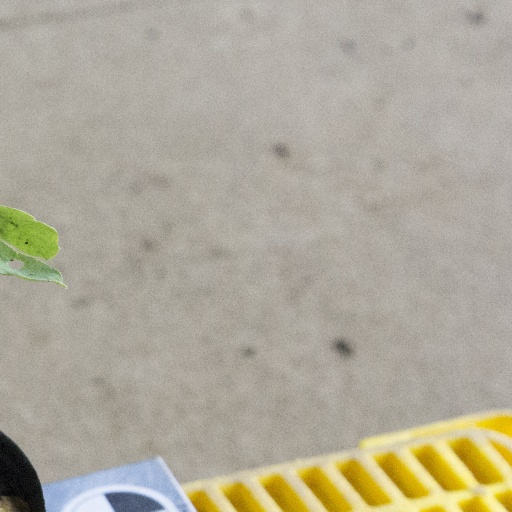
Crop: soybean